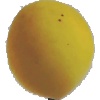
Label: Peach 2